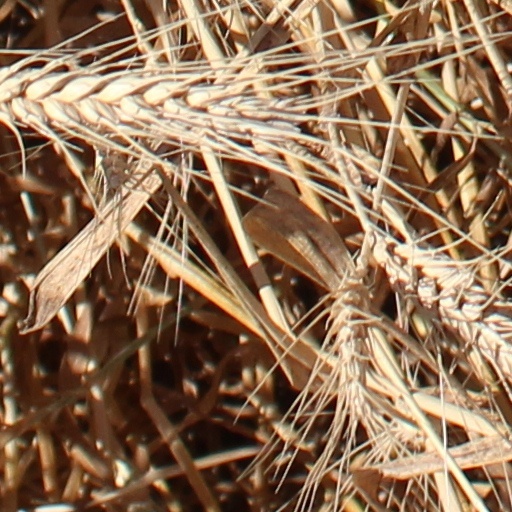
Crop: wheat